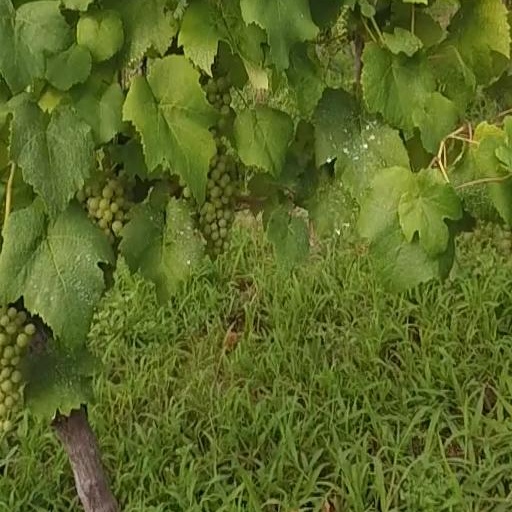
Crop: grape